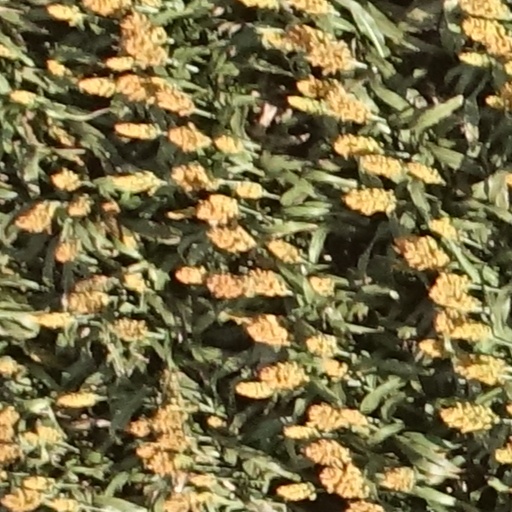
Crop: sorghum